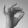
ASL letter: F